Ioan Fiscuteanu

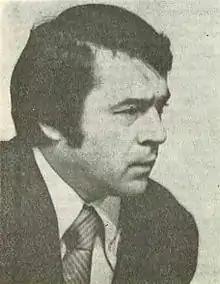
Ion Fiscuteanu, "Teatrul" magazine, 1977

Ioan Fiscuteanu (19 November 1937 – 8 December 2007) was a Romanian theater and film actor. He last worked at the in Târgu Mureș.